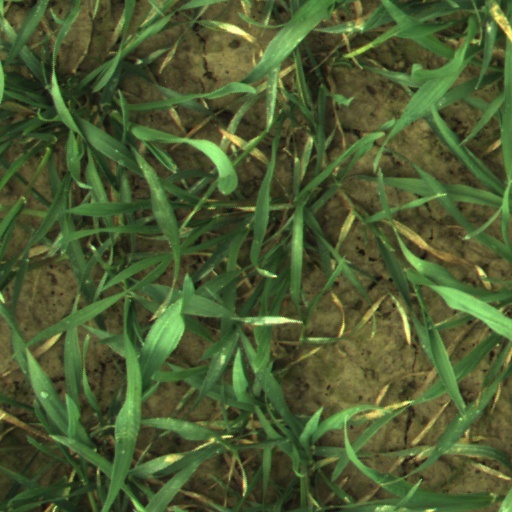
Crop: wheat